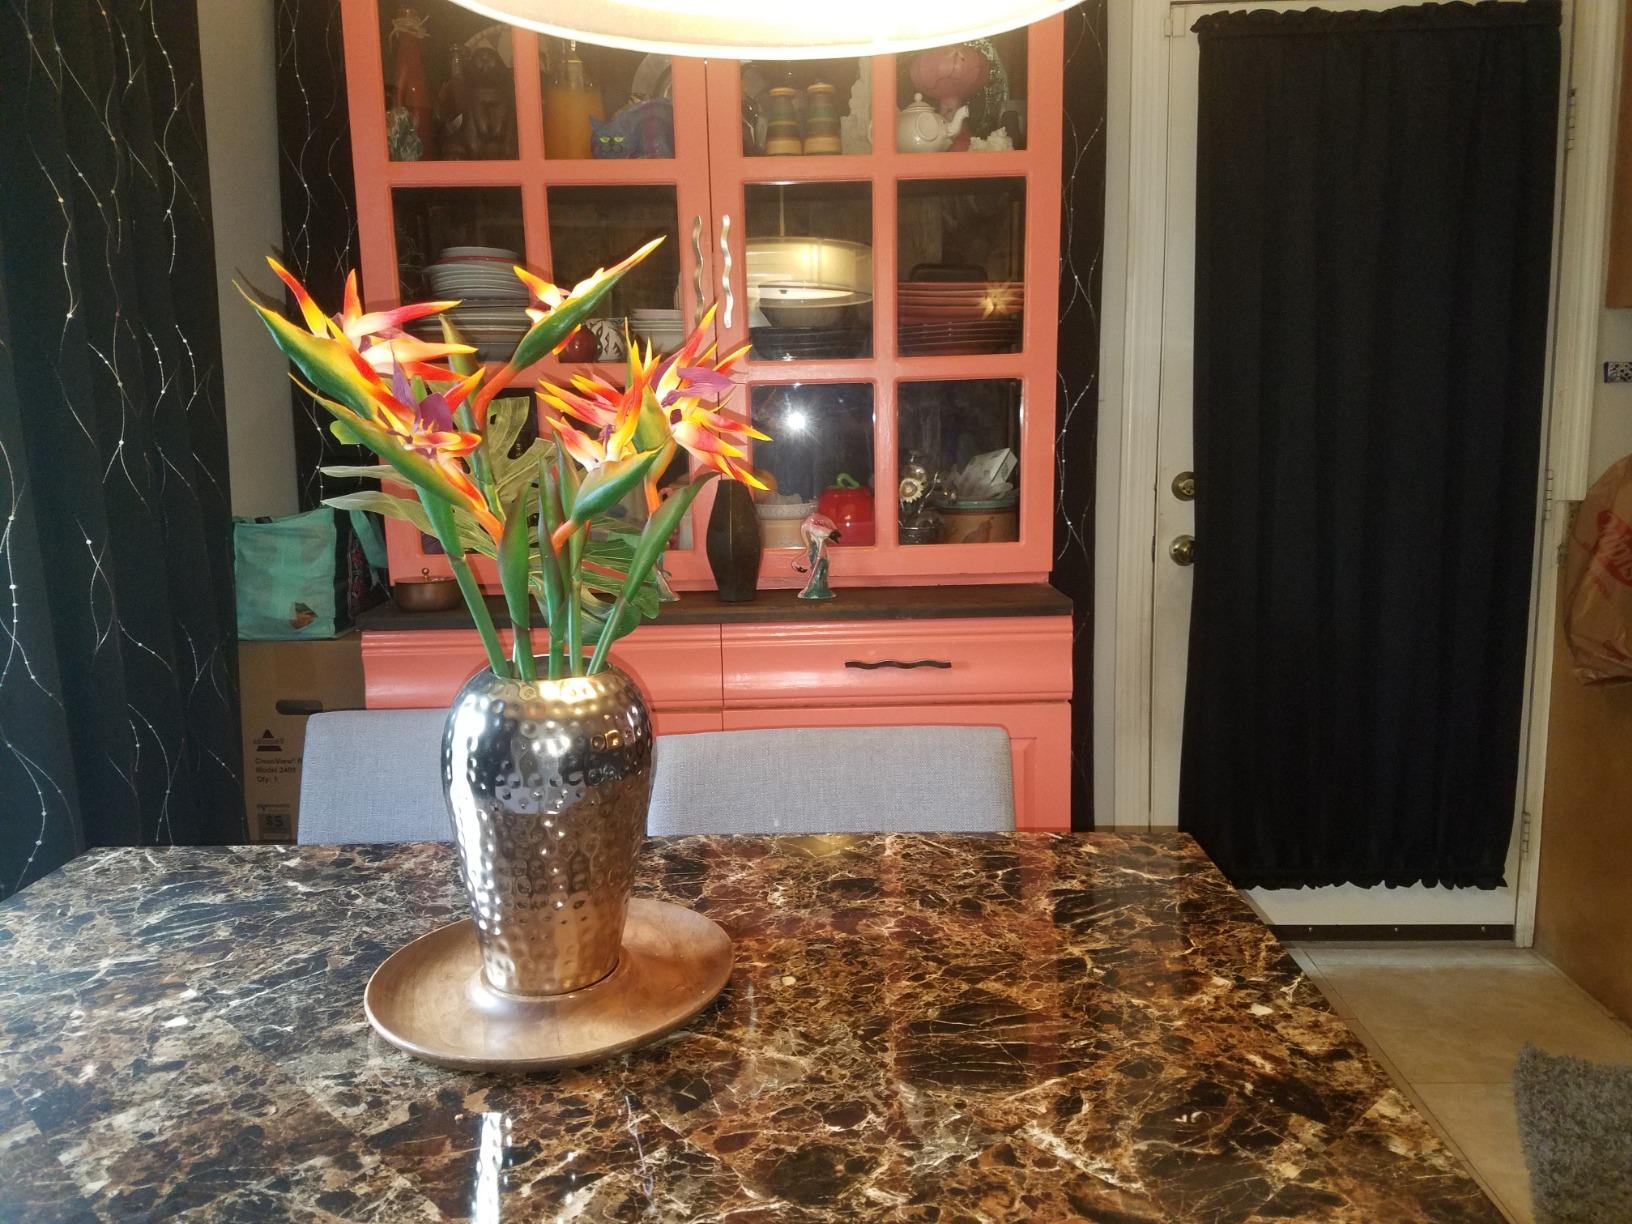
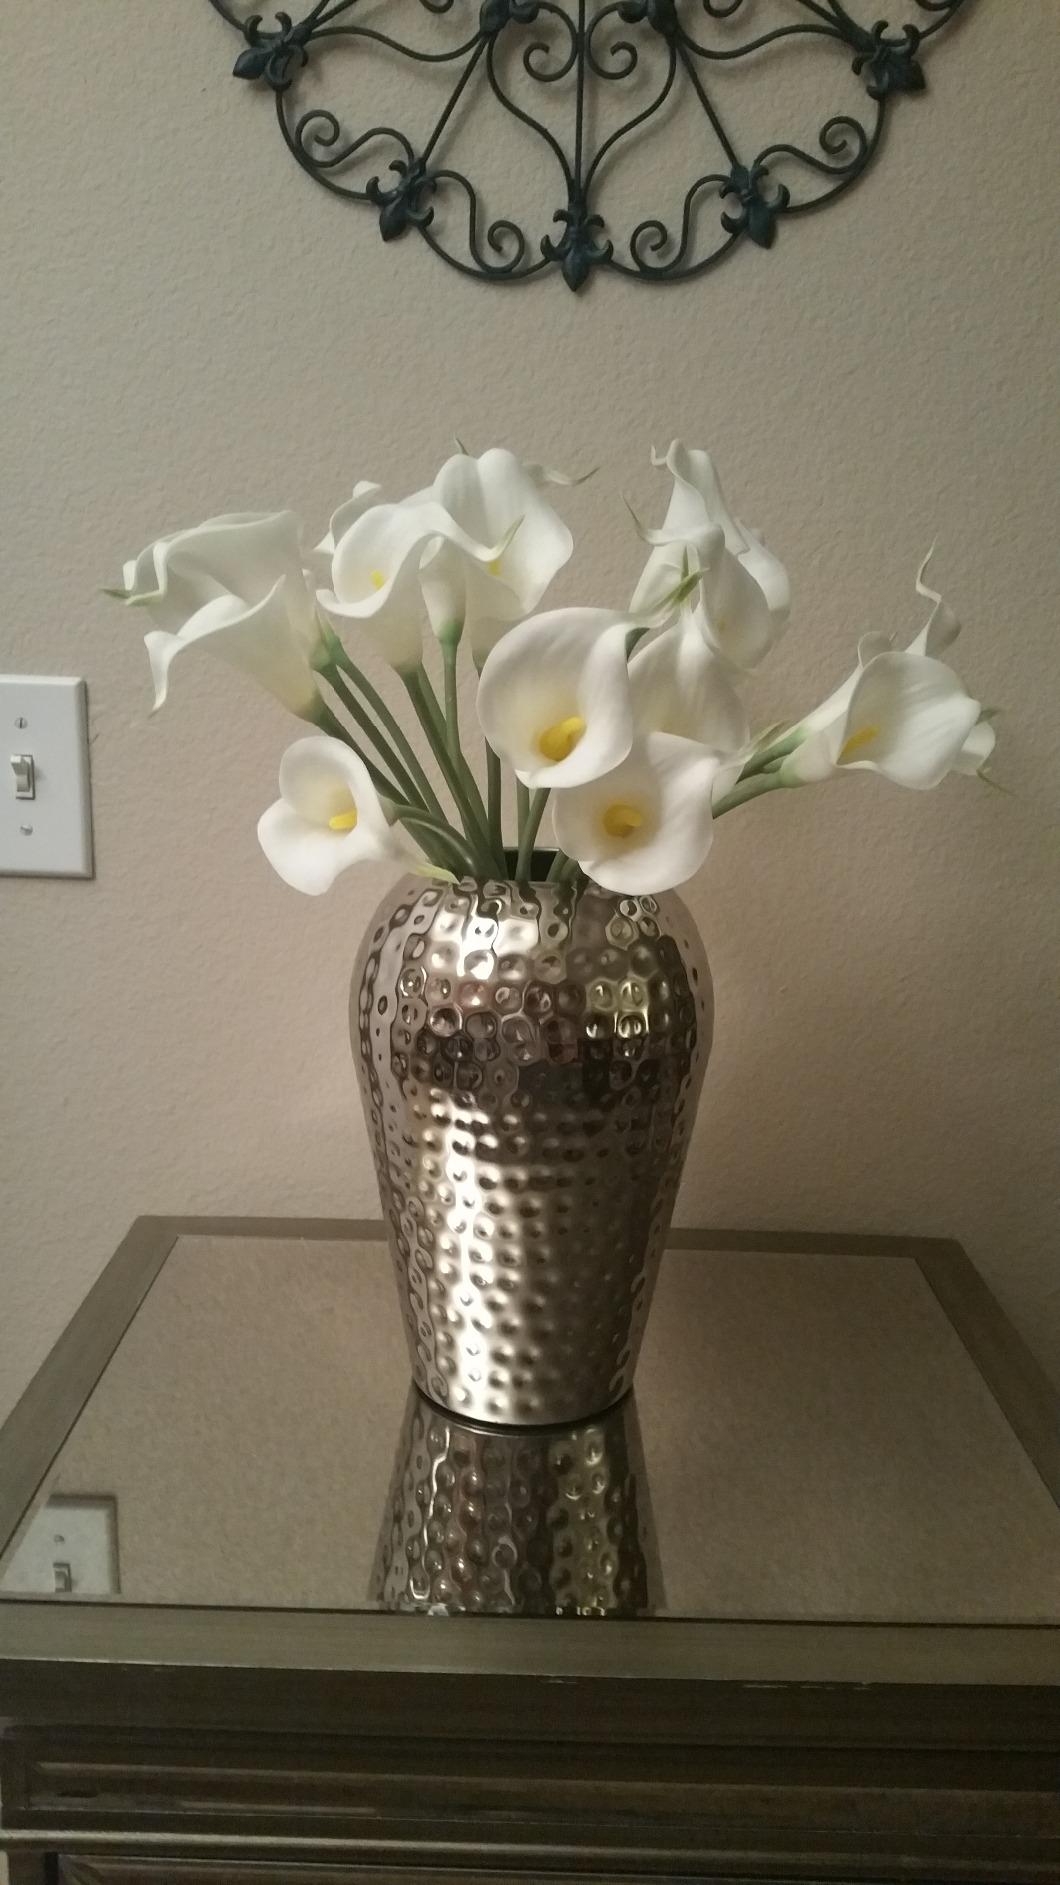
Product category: vase
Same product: yes